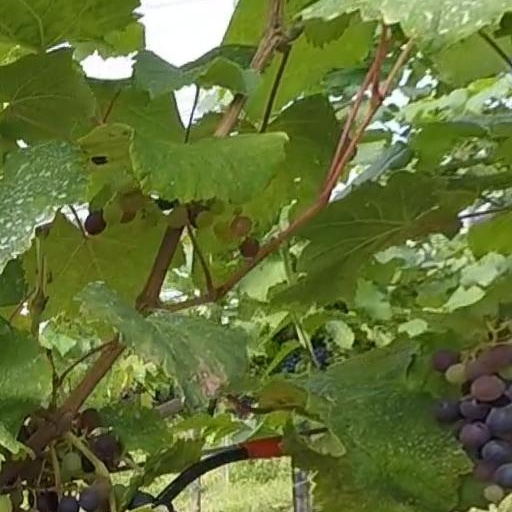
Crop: grape